Armadahan

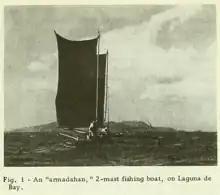
An "armadahan" in Laguna de Bay (1968)

Armadahan, or armada, is a traditional two-masted single-outrigger fishing boat from Laguna de Bay lake in the Philippines. It is a type of bangka.